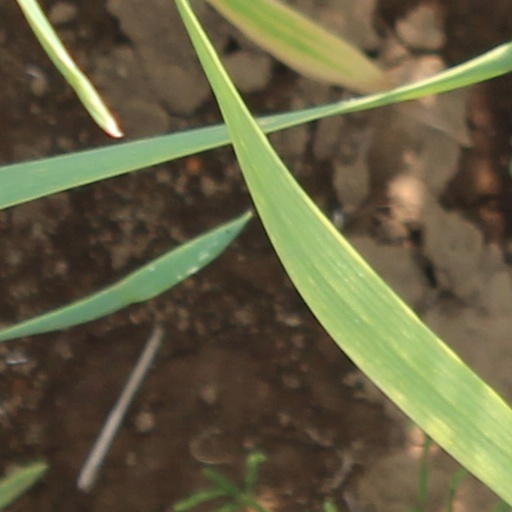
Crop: wheat